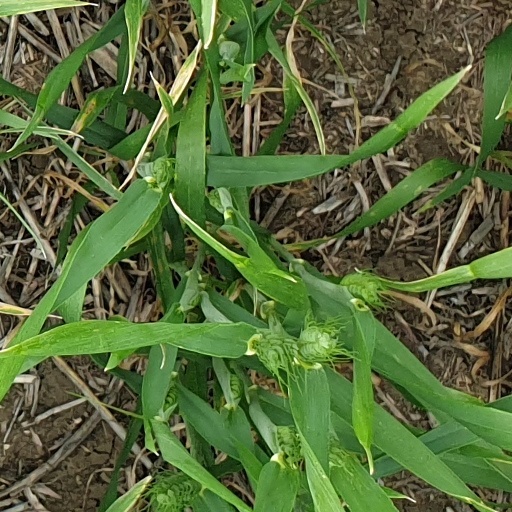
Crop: wheat